Orny, Switzerland

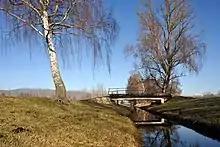
Bridge over the Canal d'Entreroches in Orny

Orny has an area, , of . Of this area, or 75.4% is used for agricultural purposes, while or 16.0% is forested. Of the rest of the land, or 6.8% is settled (buildings or roads), or 0.5% is either rivers or lakes and or 0.4% is unproductive land.